Shark fin soup

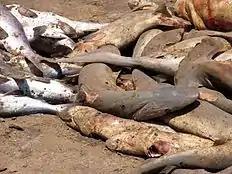
Finned sharks

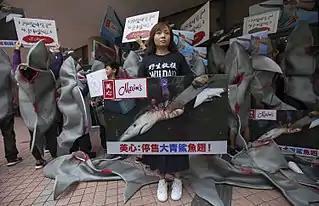
Shark fin protest at Maxim's restaurant at the University of Hong Kong 10 February 2018

Shark fins used in the soup are the cartilaginous dorsal, pectoral and caudal fins. These are regularly harvested by a process known as shark finning, which takes only the fins and discards the carcass, alive or dead. Overfishing poses a major threat to the world's shark populations.